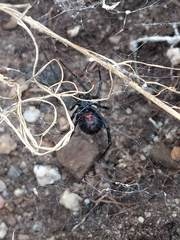
Species: Lactrodectus_hesperus